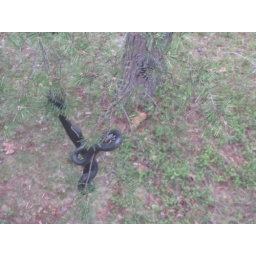
Black snake in the pine tree off the back porch that had the blue jays all upset